Describe the emotion expressed in this image:  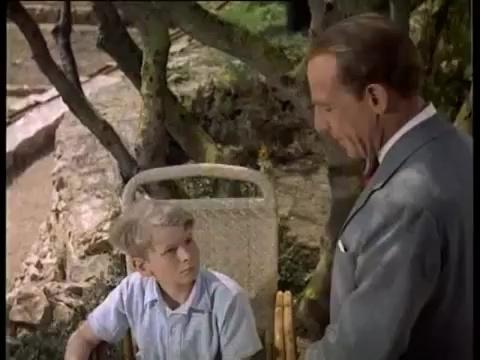
This person displays Fear, valence and arousal with low intensity.